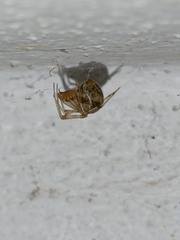
Species: Parasteatoda_tepidariorum